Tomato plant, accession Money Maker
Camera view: tilt-top (135 deg); turntable rotation: 120 degrees
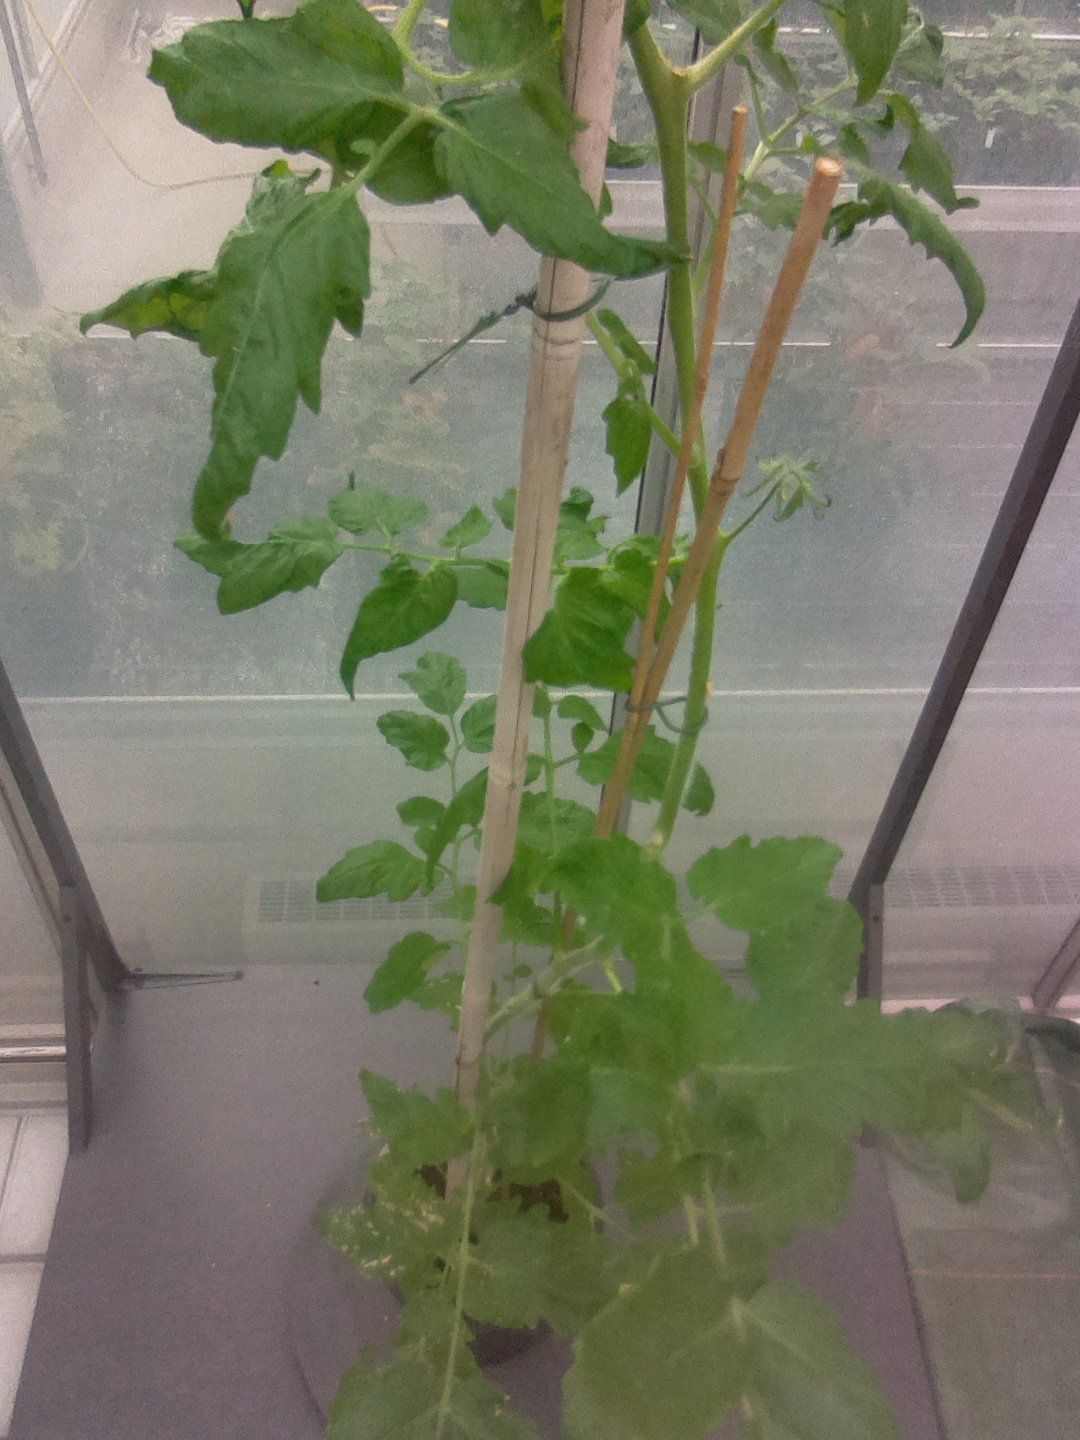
BBCH growth stage 65: Full flowering, 50%-60% of flowers open, first petals falling